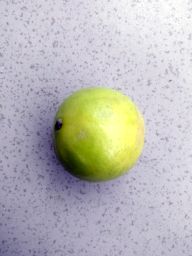
Fruit: Lime
Quality: Good